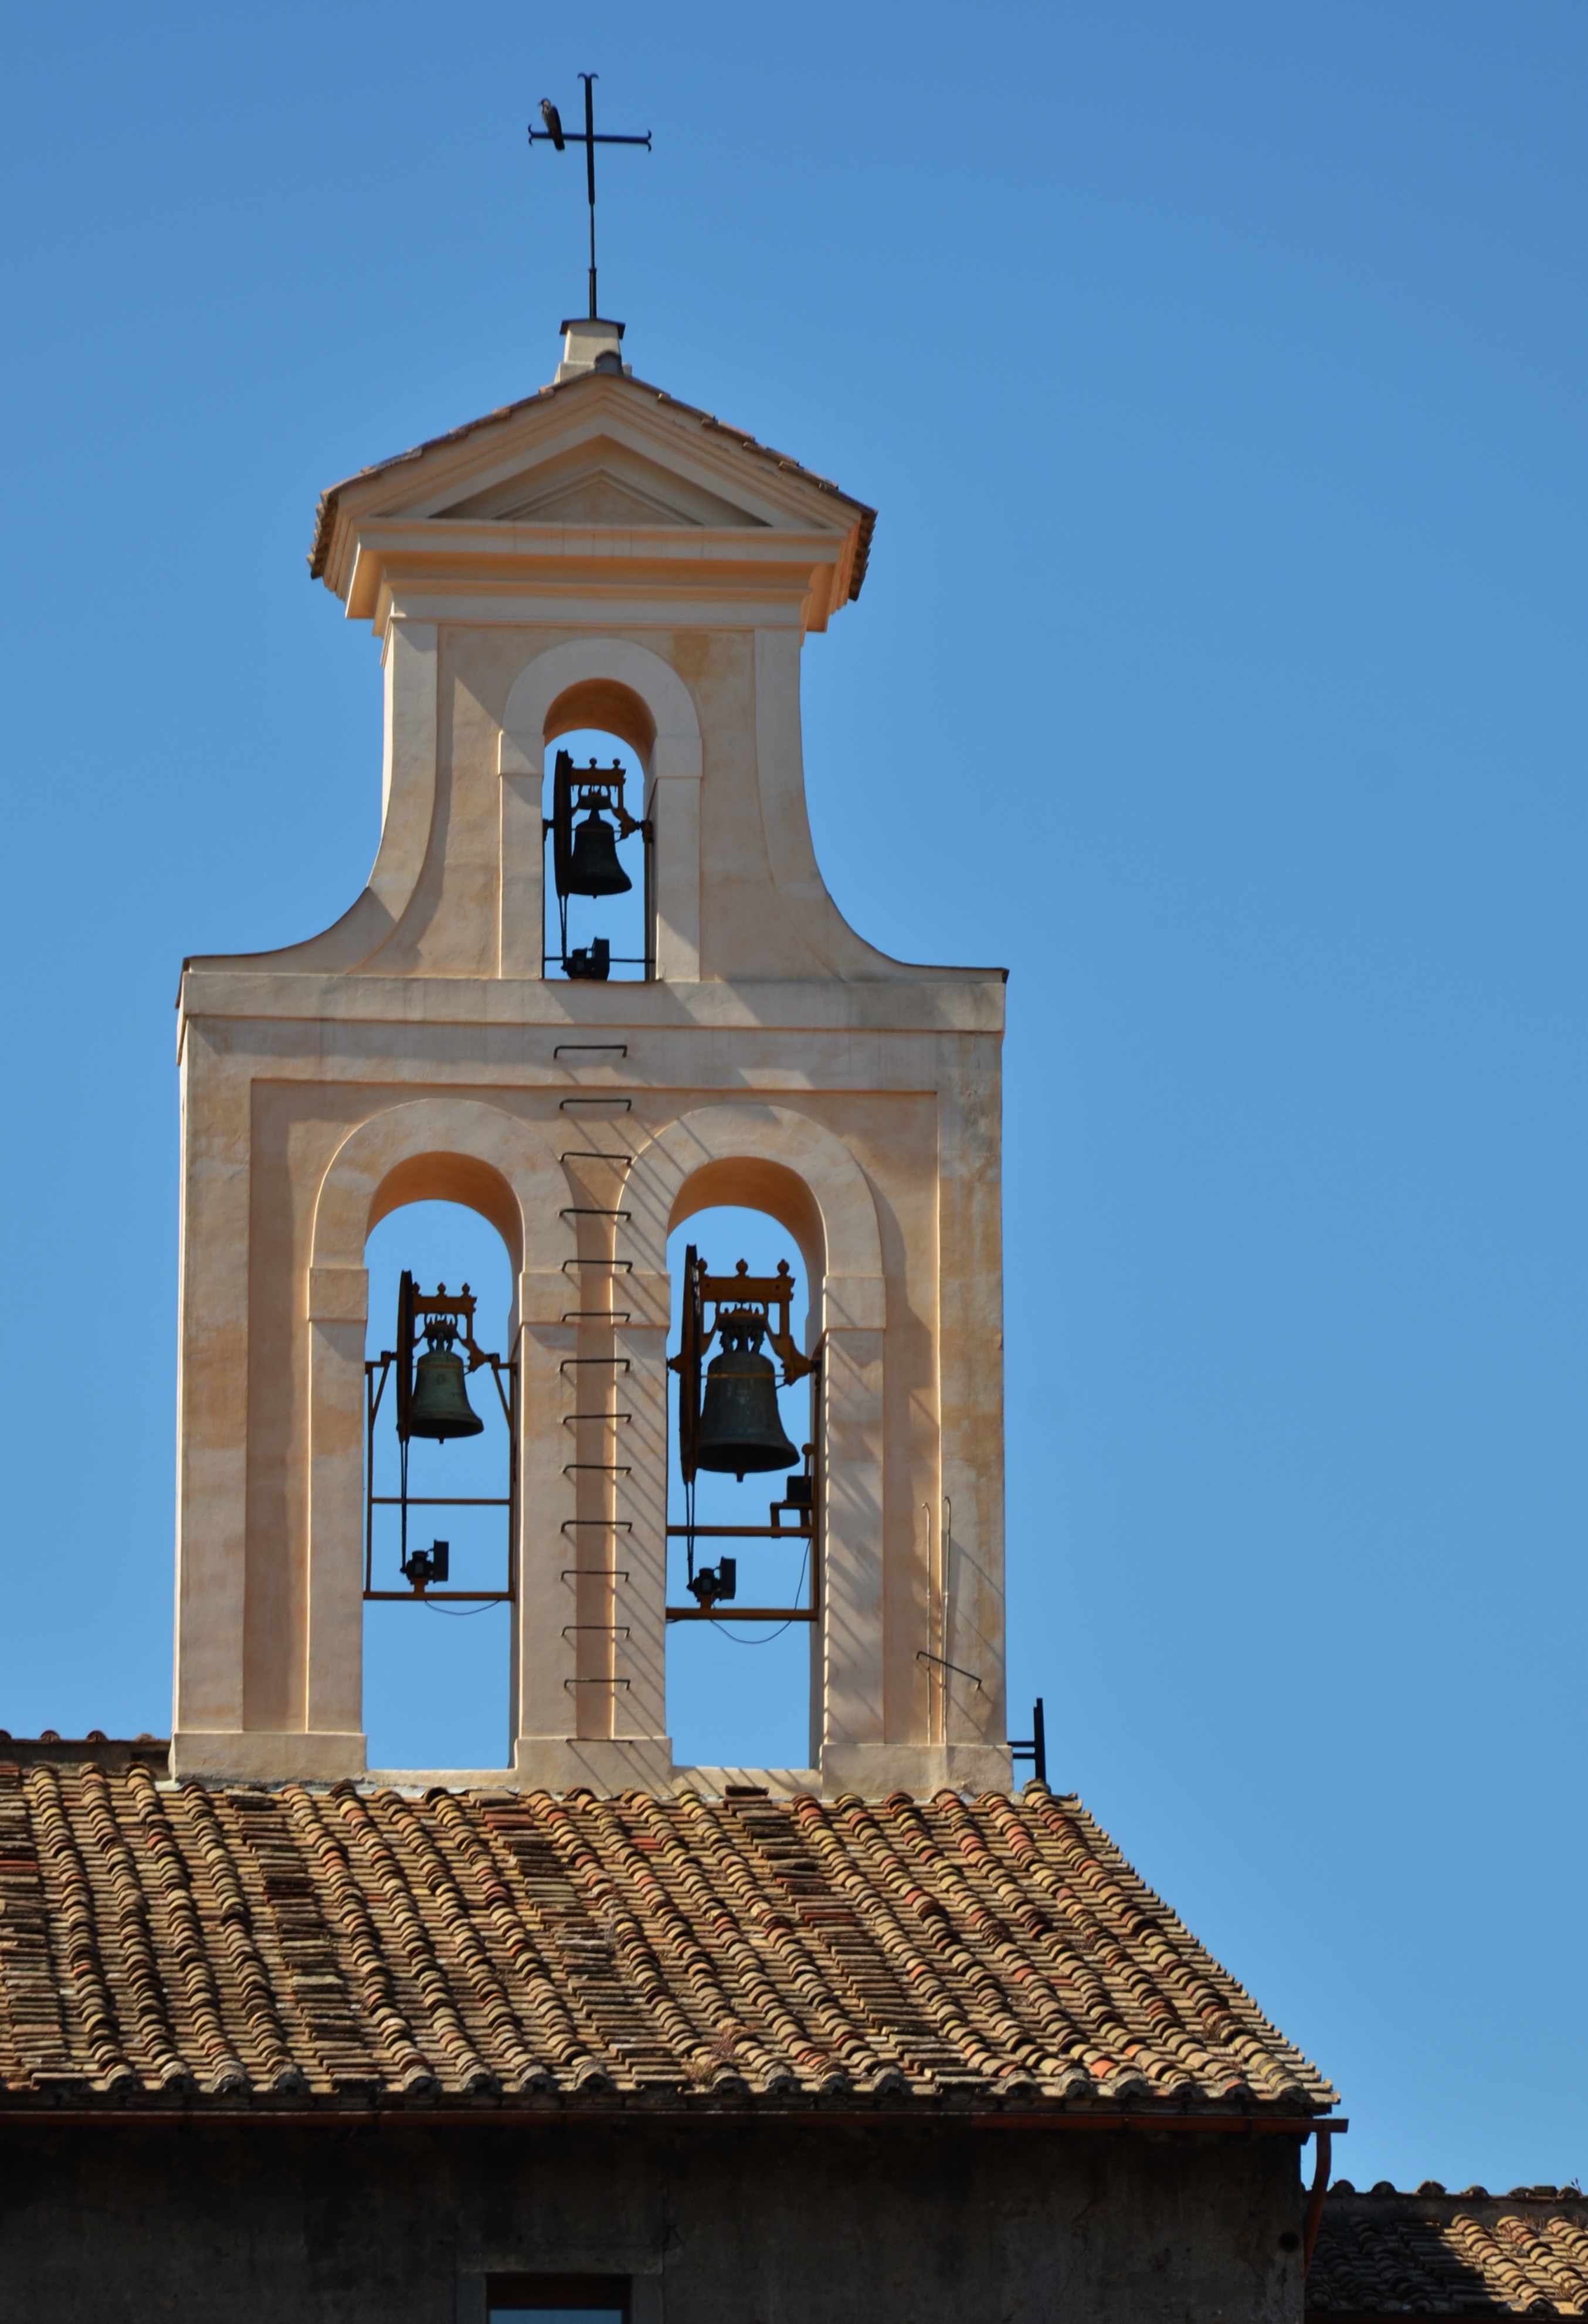
architecture, sky, window, roof, building, old, wall, bell, europe, arch, tower, landmark, facade, church, chapel, historic, cross, place of worship, clock tower, church bell, bell tower, medieval architecture, cool image, spire, steeple, heritage, parish, cool photo, bells, historic site, ancient history, spanish missions in california